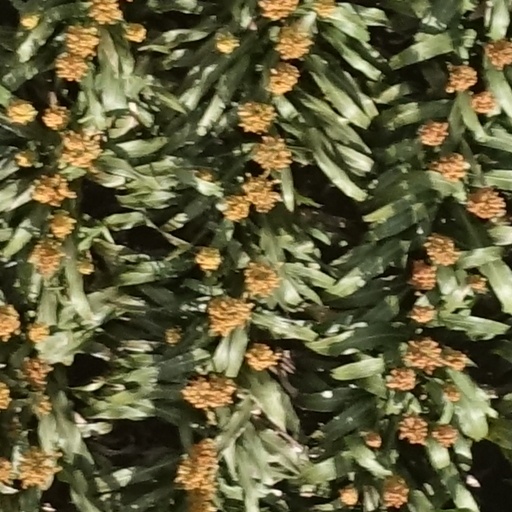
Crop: sorghum